Hokuto, Yamanashi

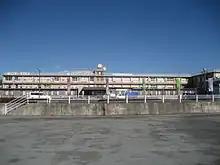
Hokuto City Hall

Hokuto is located in far northwest Yamanashi Prefecture. Most of the area of the city is elevated highland and forested, with one third of the city located on the alpine southeastern slopes of Mount Yatsugatake, With a cooler alpine climate in summer, smaller towns such as Kiyosato are a popular location for second homes.